Jake Sullivan

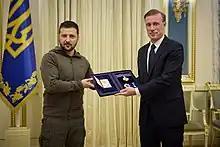
Sullivan with Ukrainian president Volodymyr Zelenskyy in Kyiv, November 4, 2022

On December 7, 2021, Sullivan warned that Russia's Nord Stream 2 natural gas pipeline project will end in the event of a Russian invasion of Ukraine.